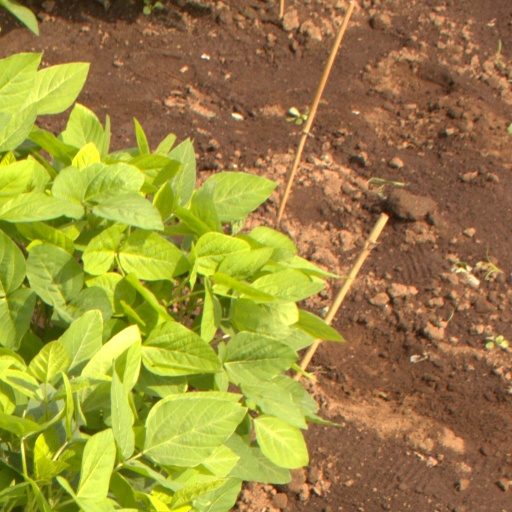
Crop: soybean